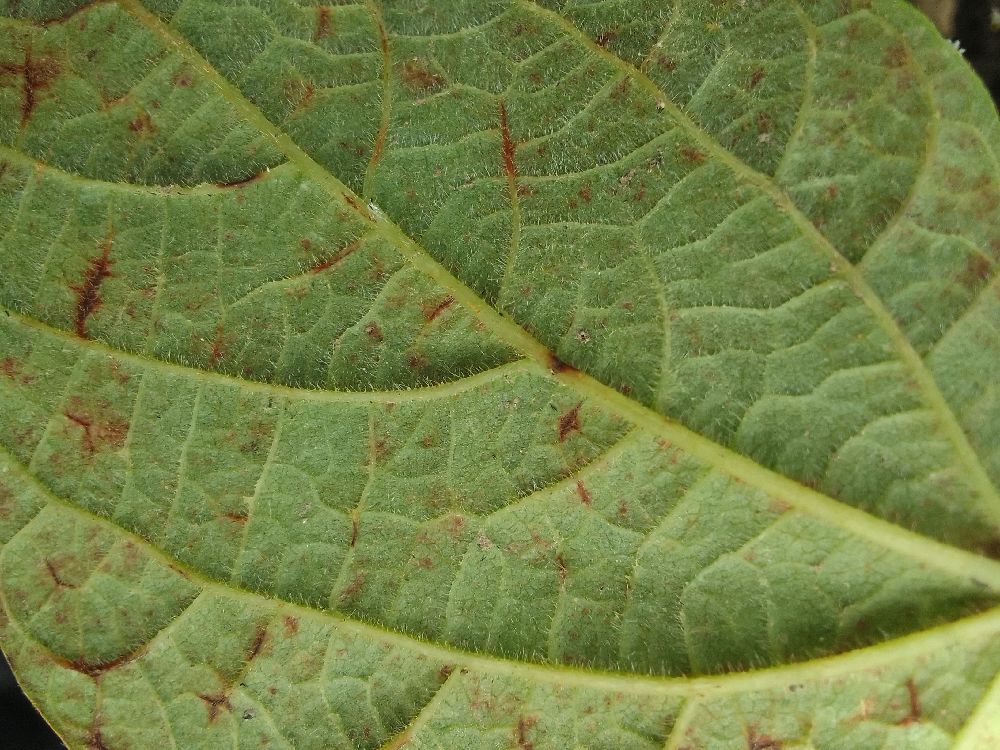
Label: anthracnose